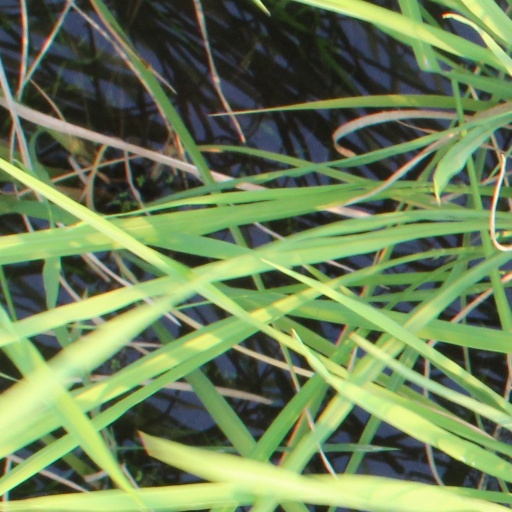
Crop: rice